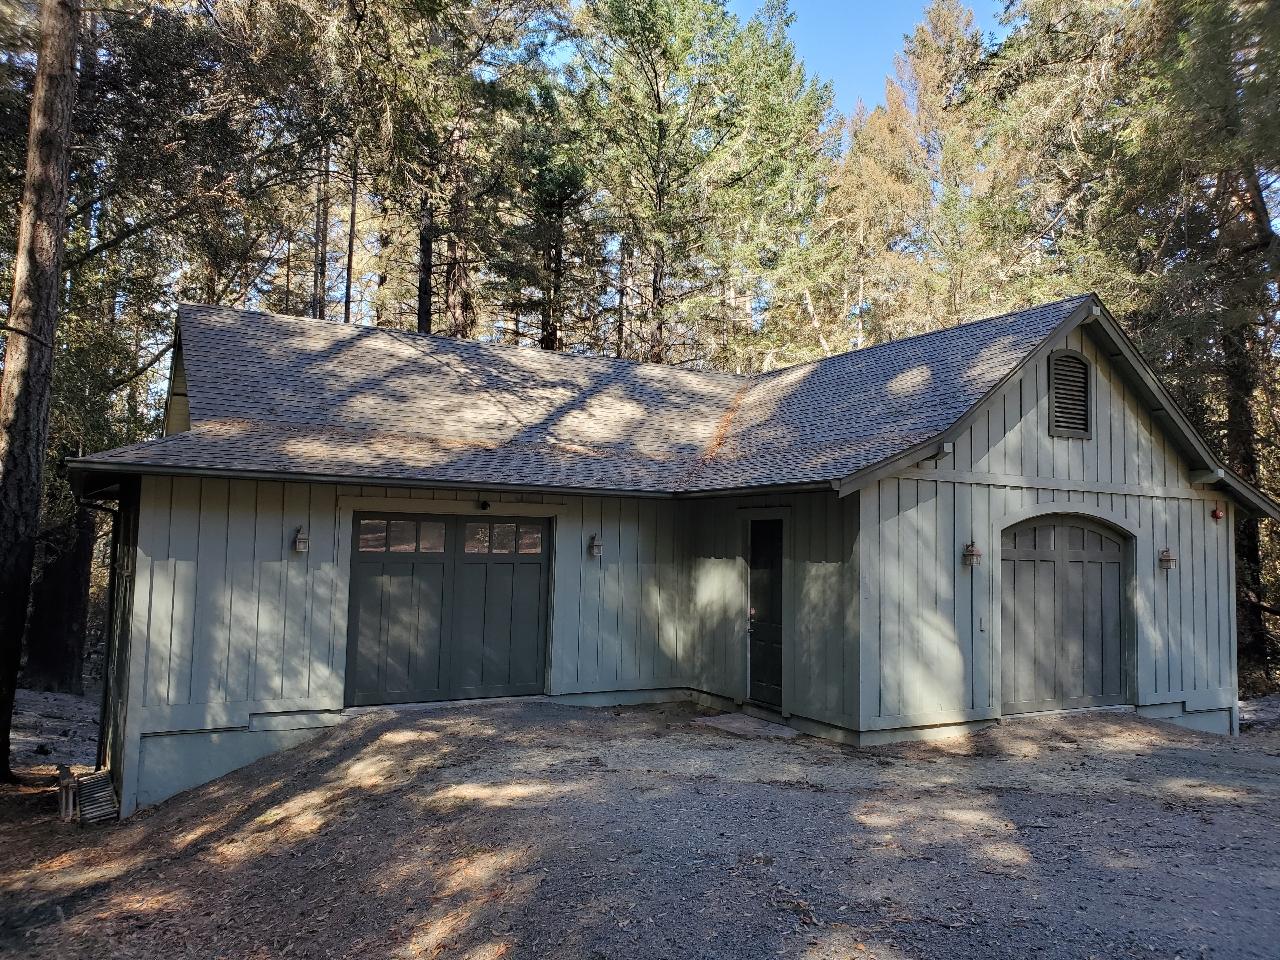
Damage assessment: no_damage